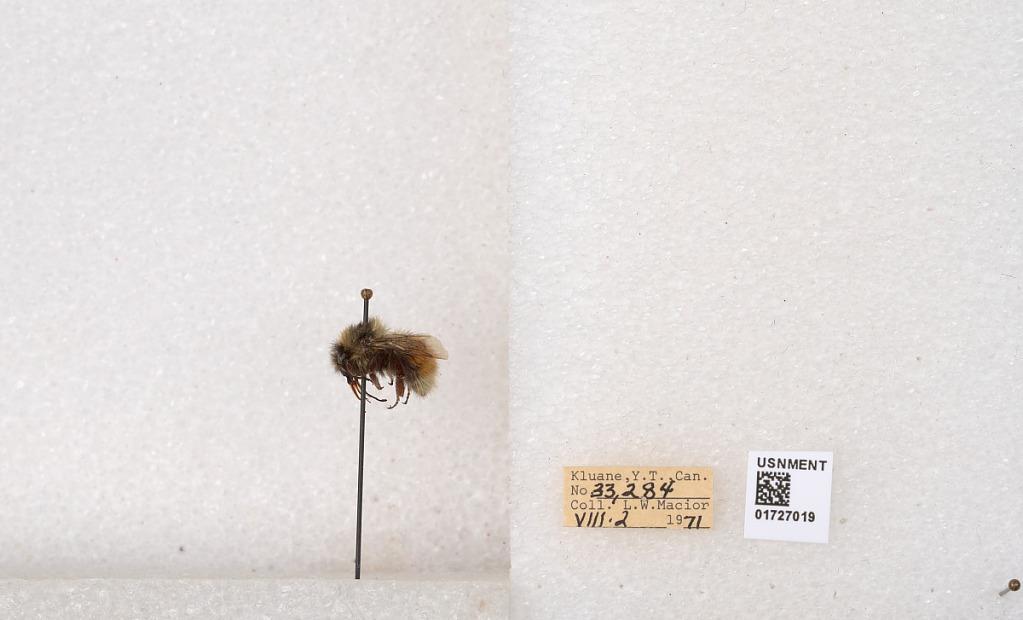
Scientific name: Bombus (Pyrobombus) sylvicola Kirby
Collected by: L. Macior
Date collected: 1971-8-2
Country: Canada
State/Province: Yukon Teritory
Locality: Kluane National Park and Reserve
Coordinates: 60.7493, -139.504